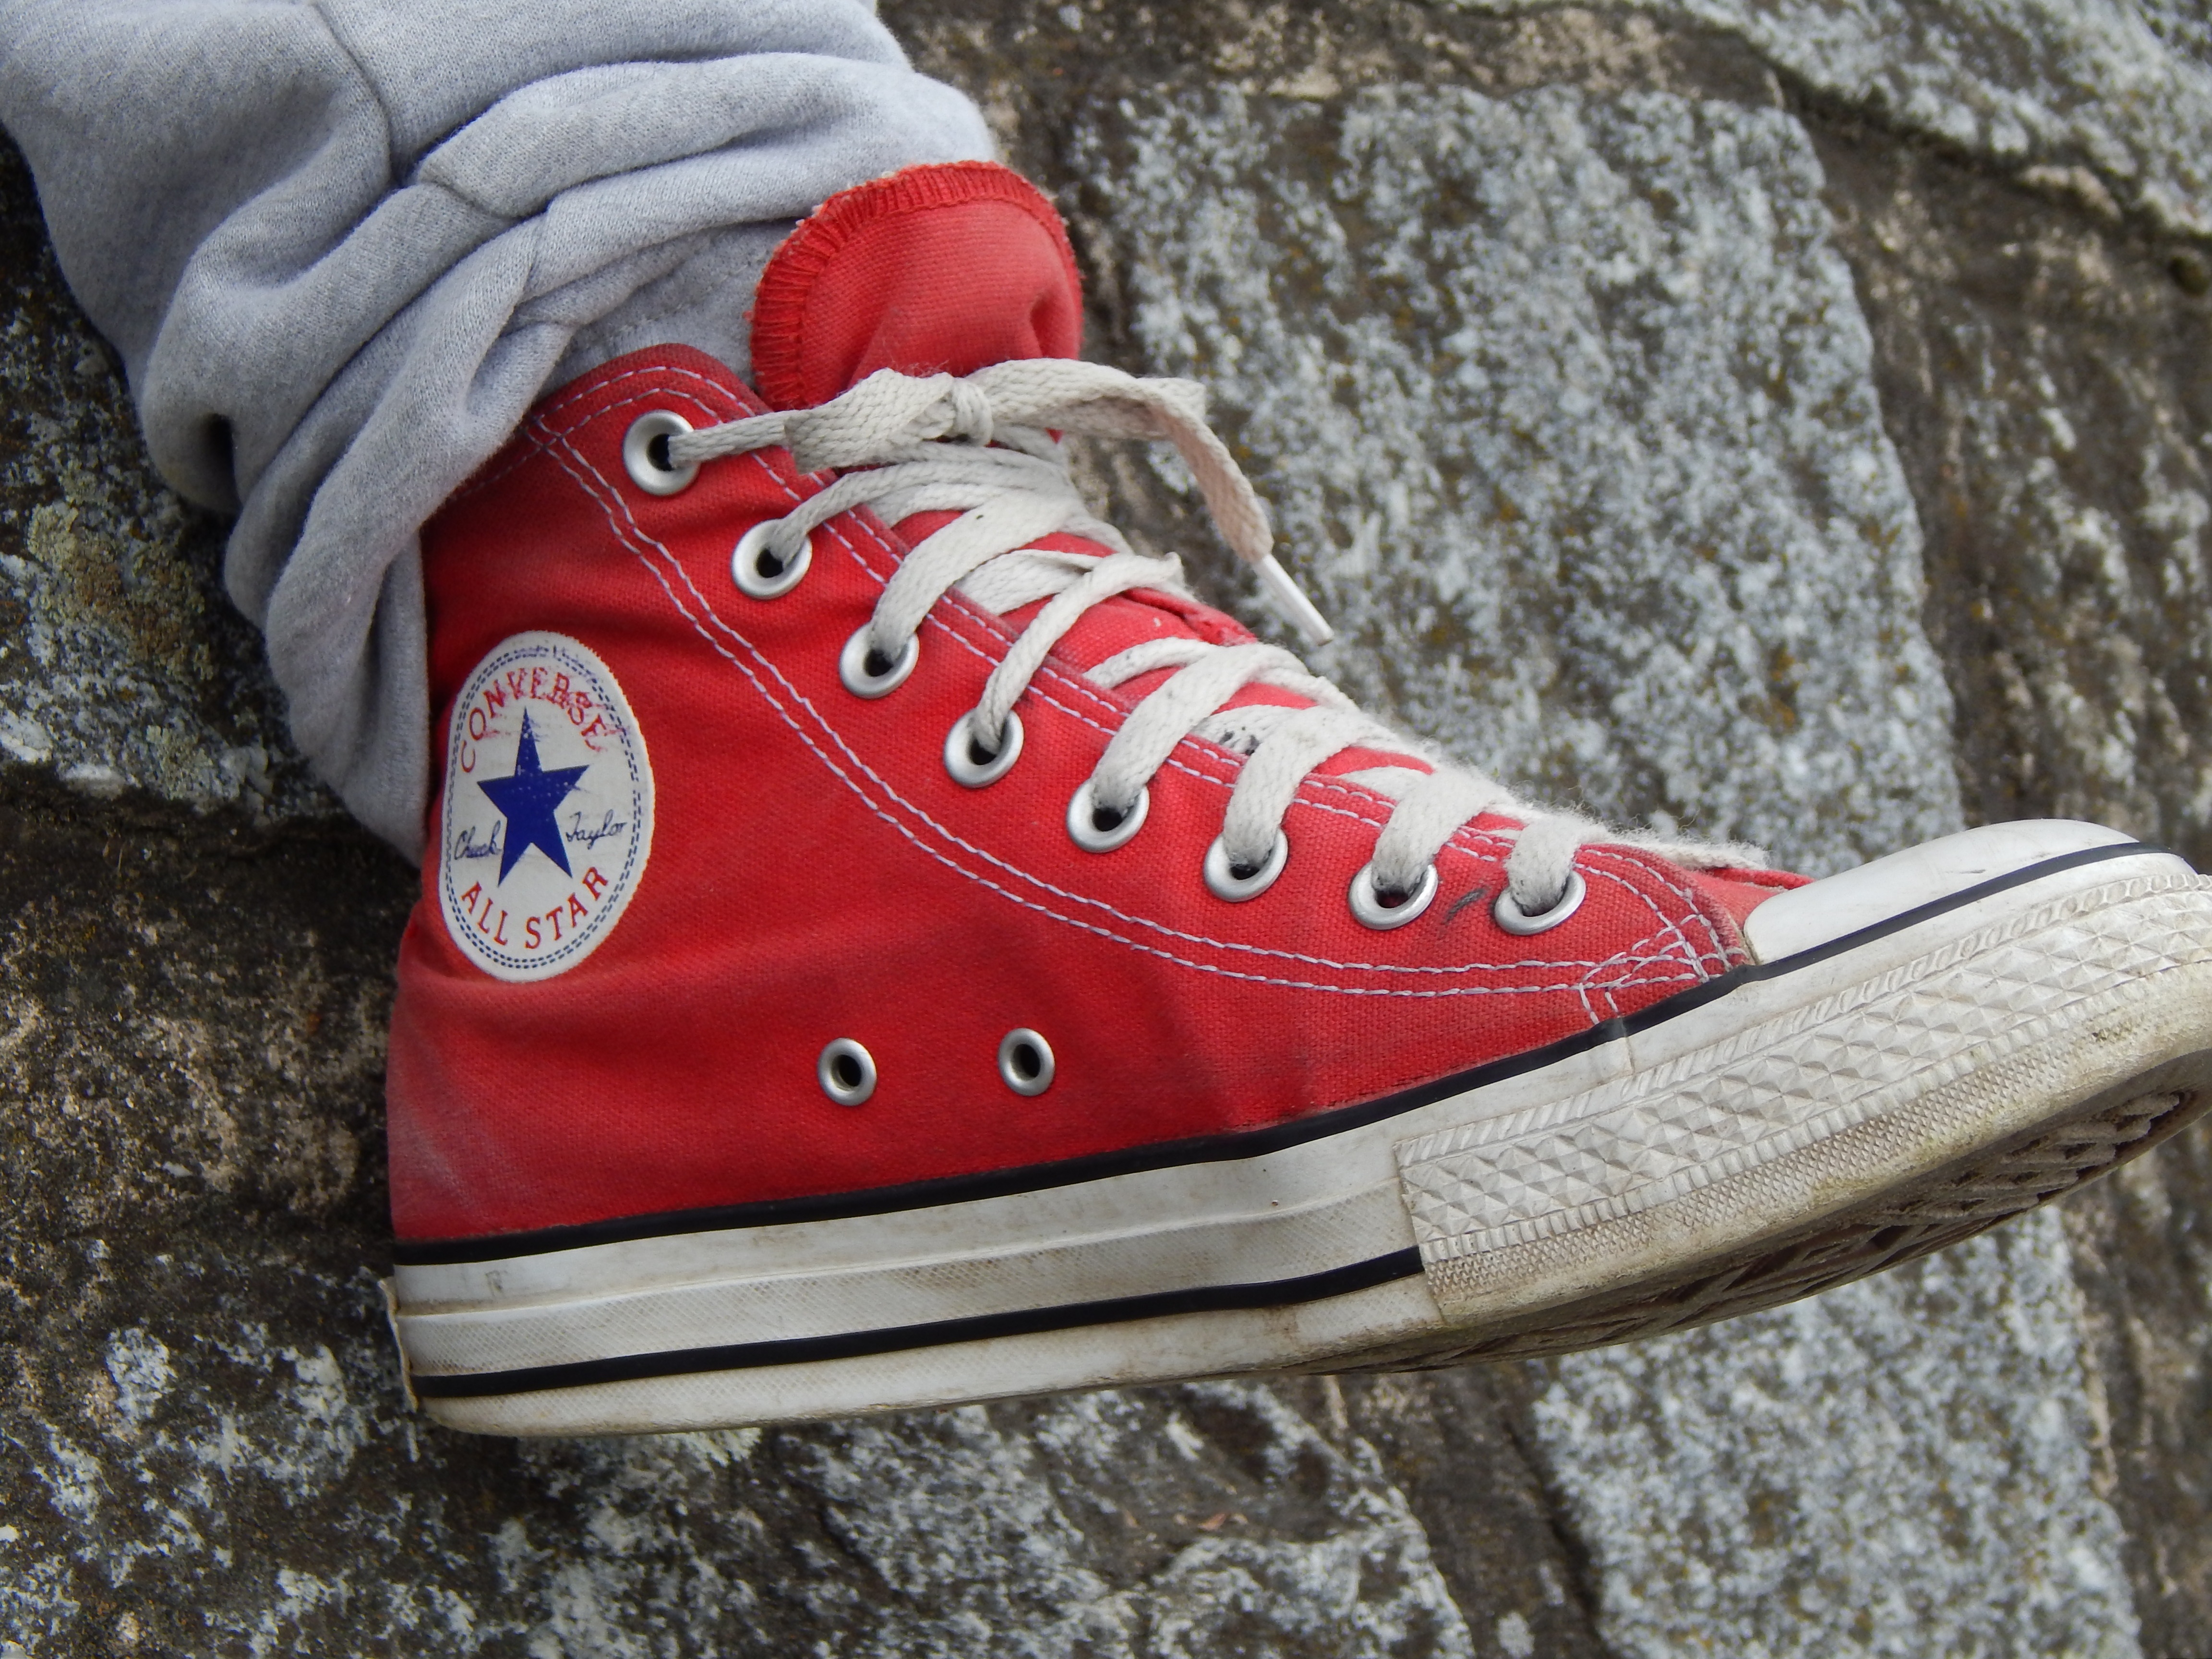
shoe, white, boy, spring, red, foot, sneakers, footwear, outdoor shoe